Star chart

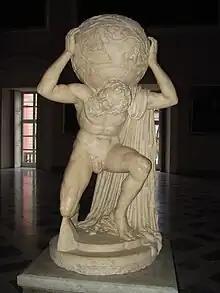
Farnese Atlas at the Museo Archeologico Nazionale, Naples

A variety of archaeological sites and artifacts found are thought to indicate ancient made star charts.